Continuation novel

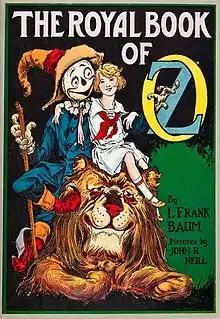
The Royal Book of Oz (1921) by Ruth Plumly Thompson, an official continuation novel of Oz books after the death of the original writer

A continuation novel is a sequel novel with continuity in the style of an established series, produced by a new author after the original author's death.